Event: Nepal Earthquake
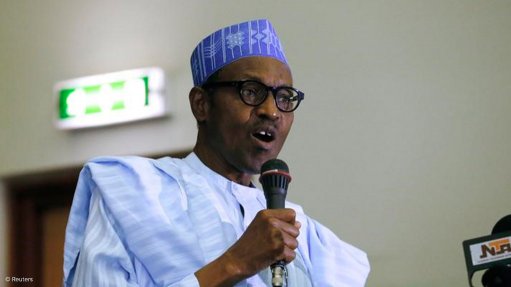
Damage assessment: no_damage